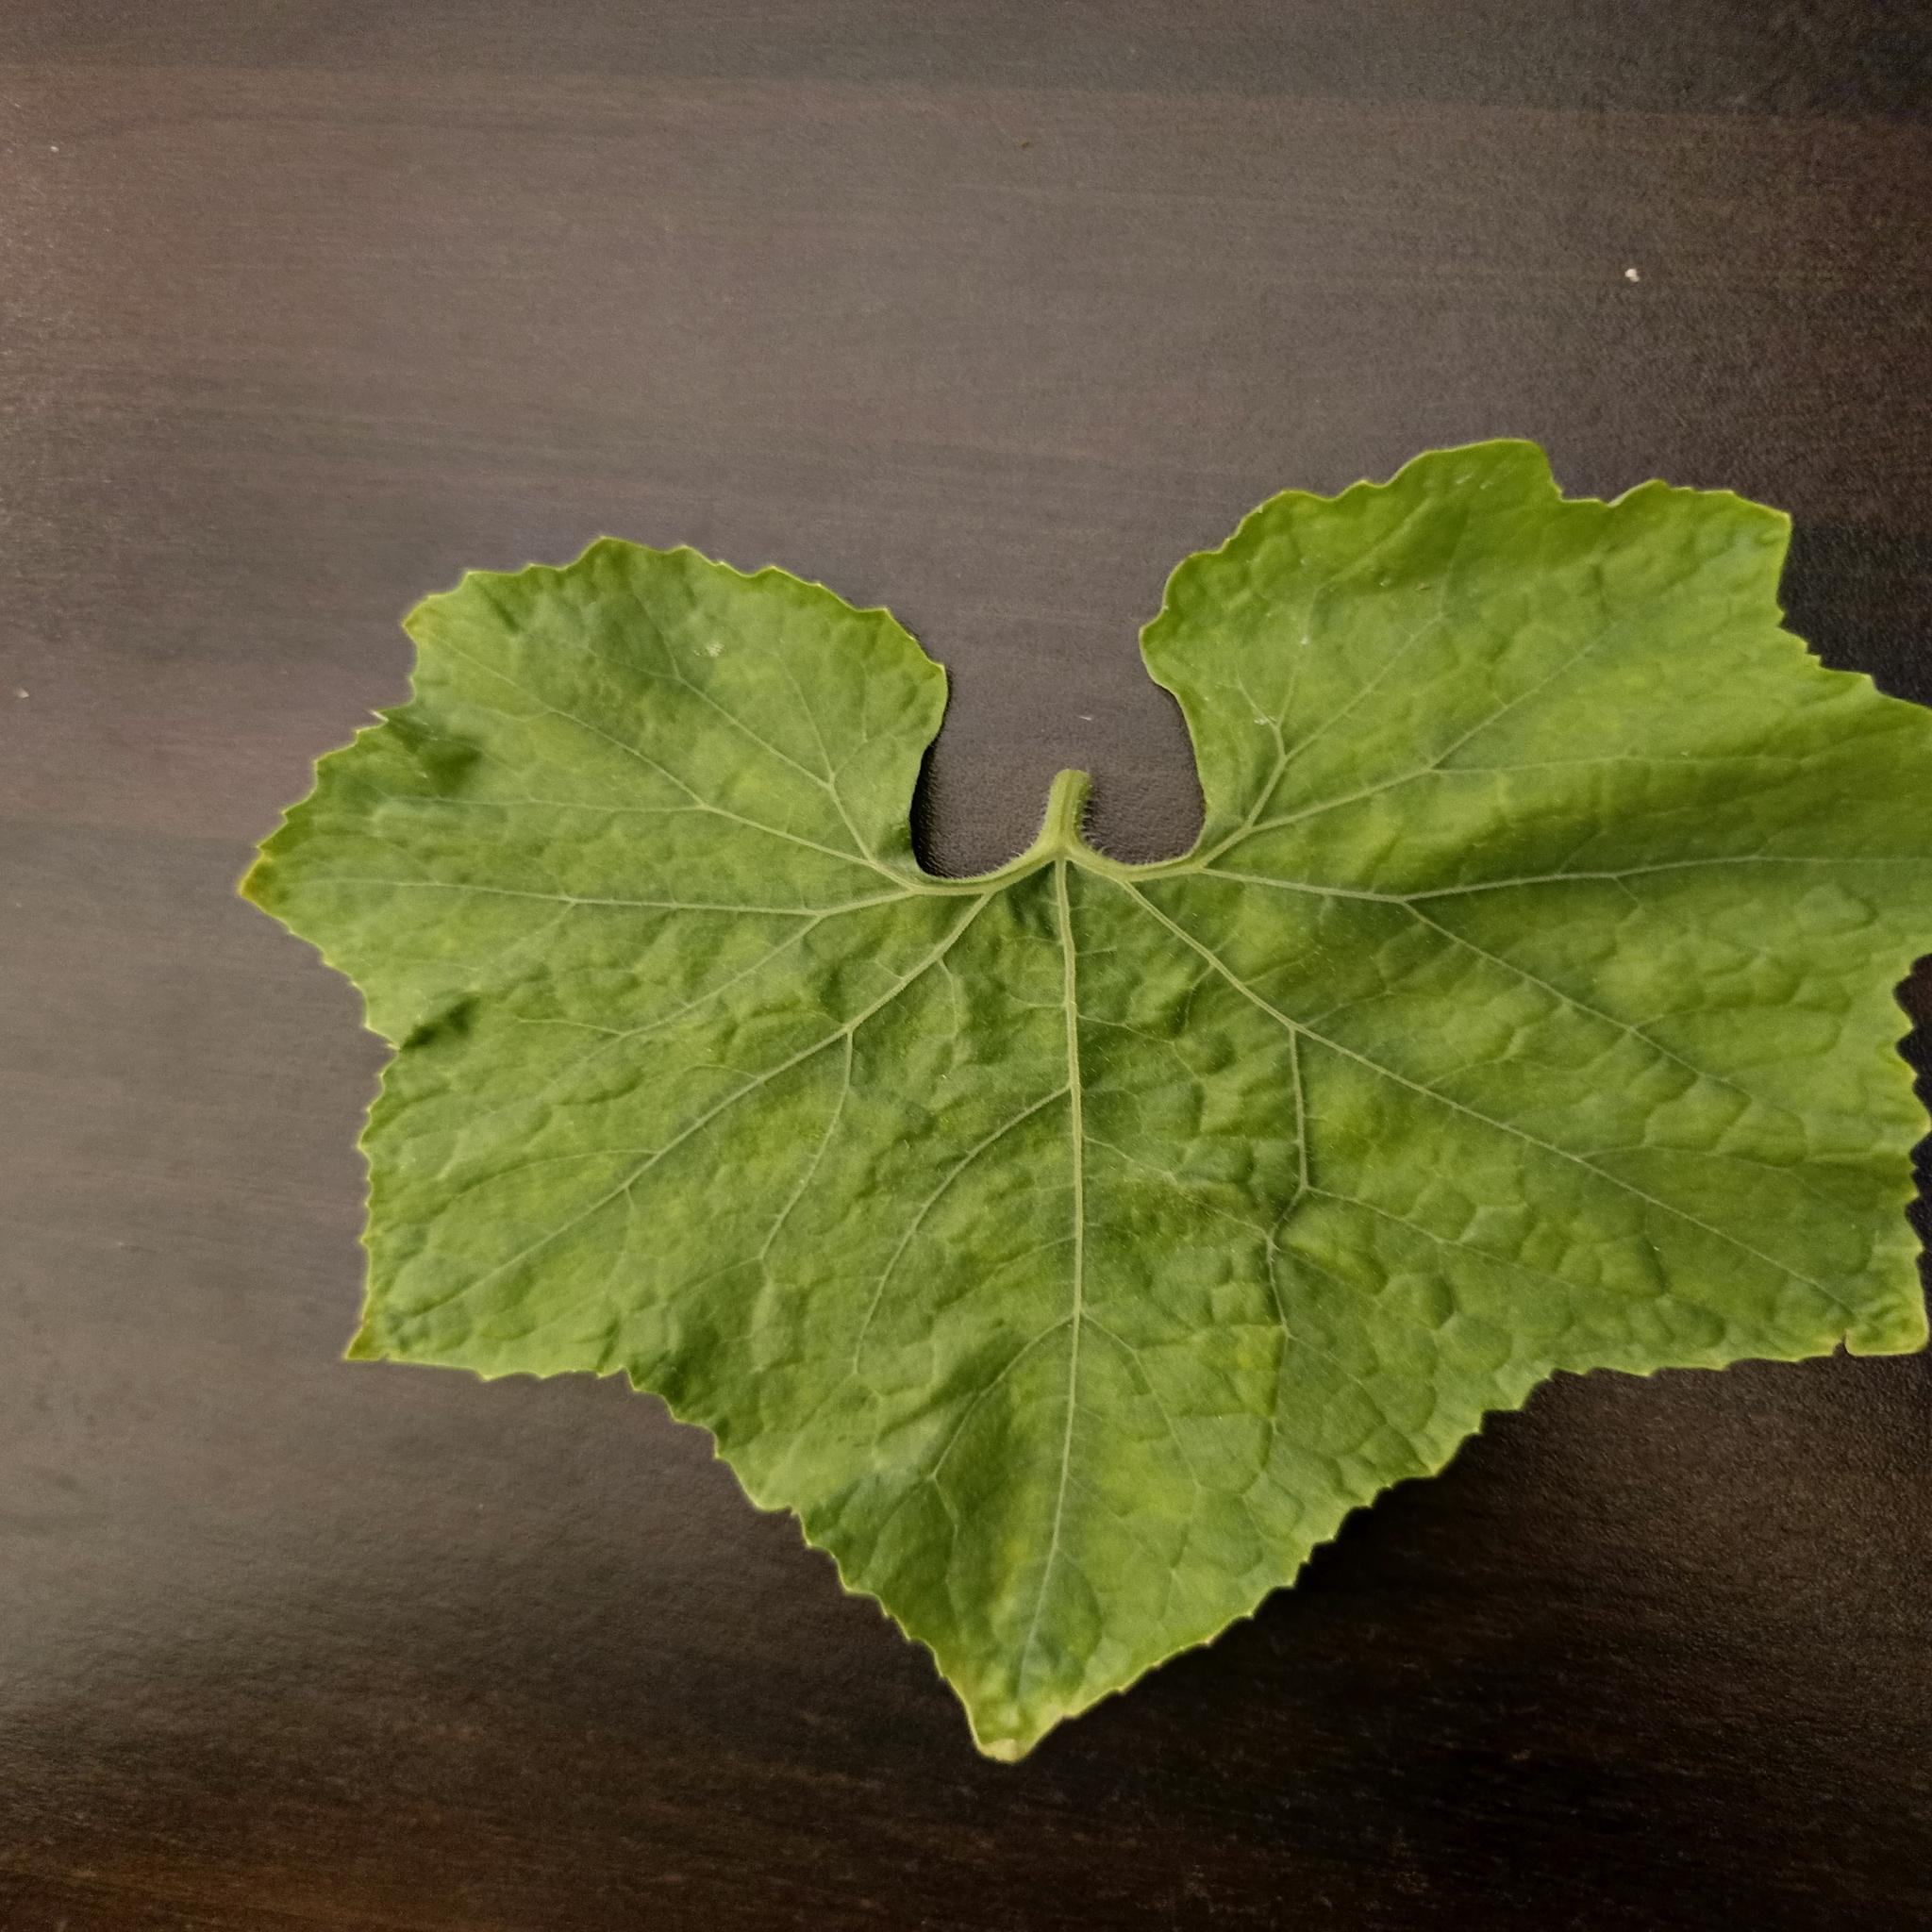
Label: Healthy